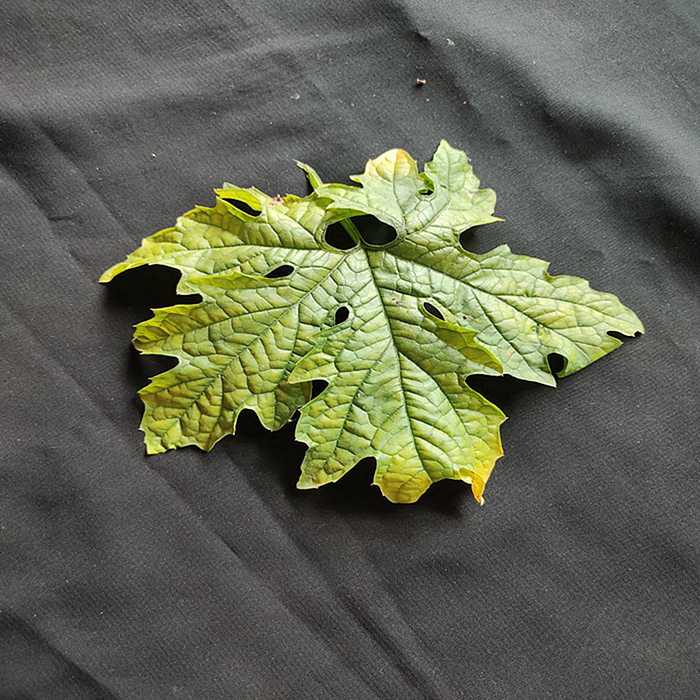
Plant: Bitter Gourd
Label: Mosaic virus